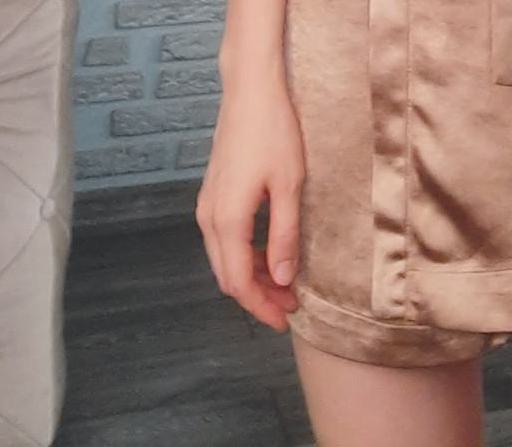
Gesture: no_gesture